The Accidental Honeymoon

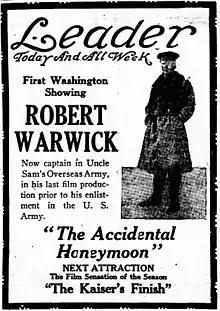
Newspaper advertisement

The Accidental Honeymoon is a 1918 American silent comedy-drama film directed by Léonce Perret and starring Robert Warwick.